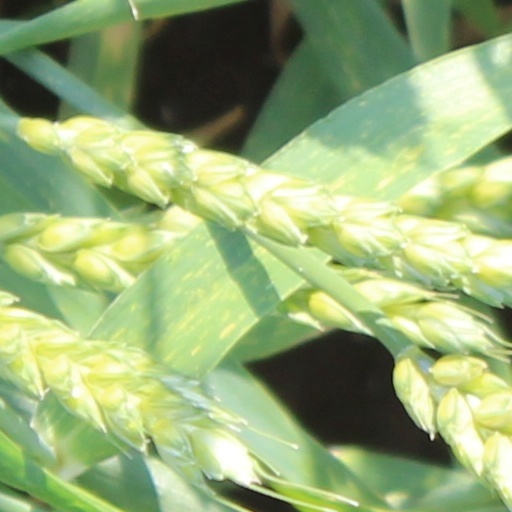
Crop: wheat